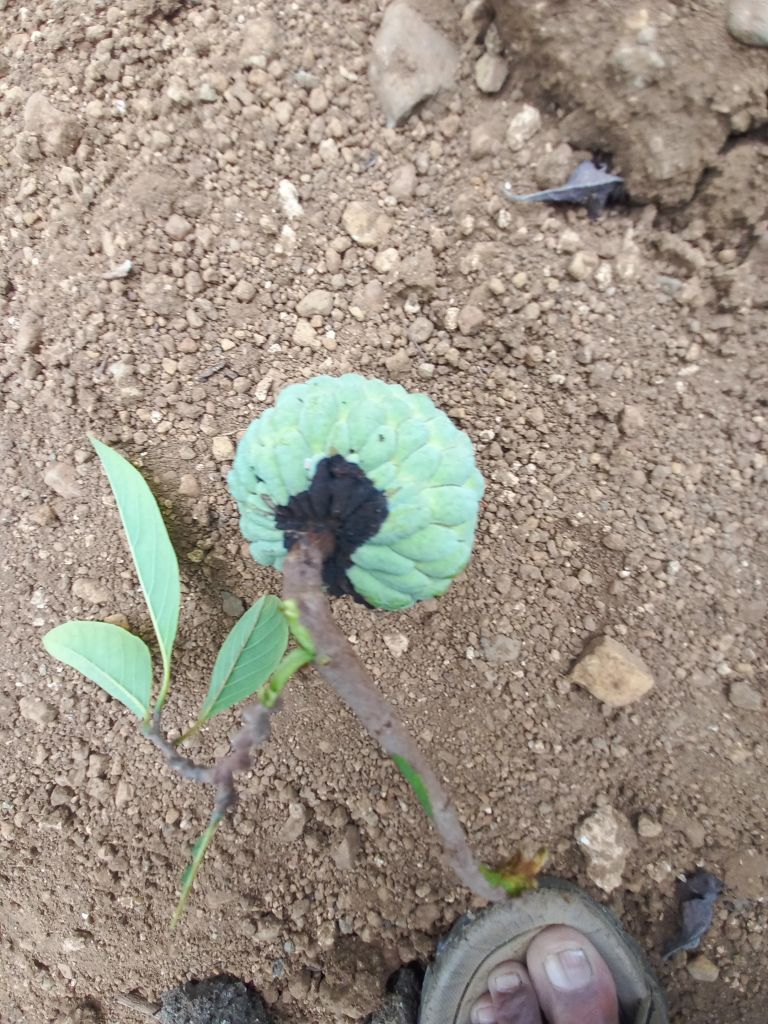
Disease label: Diplodia Rot